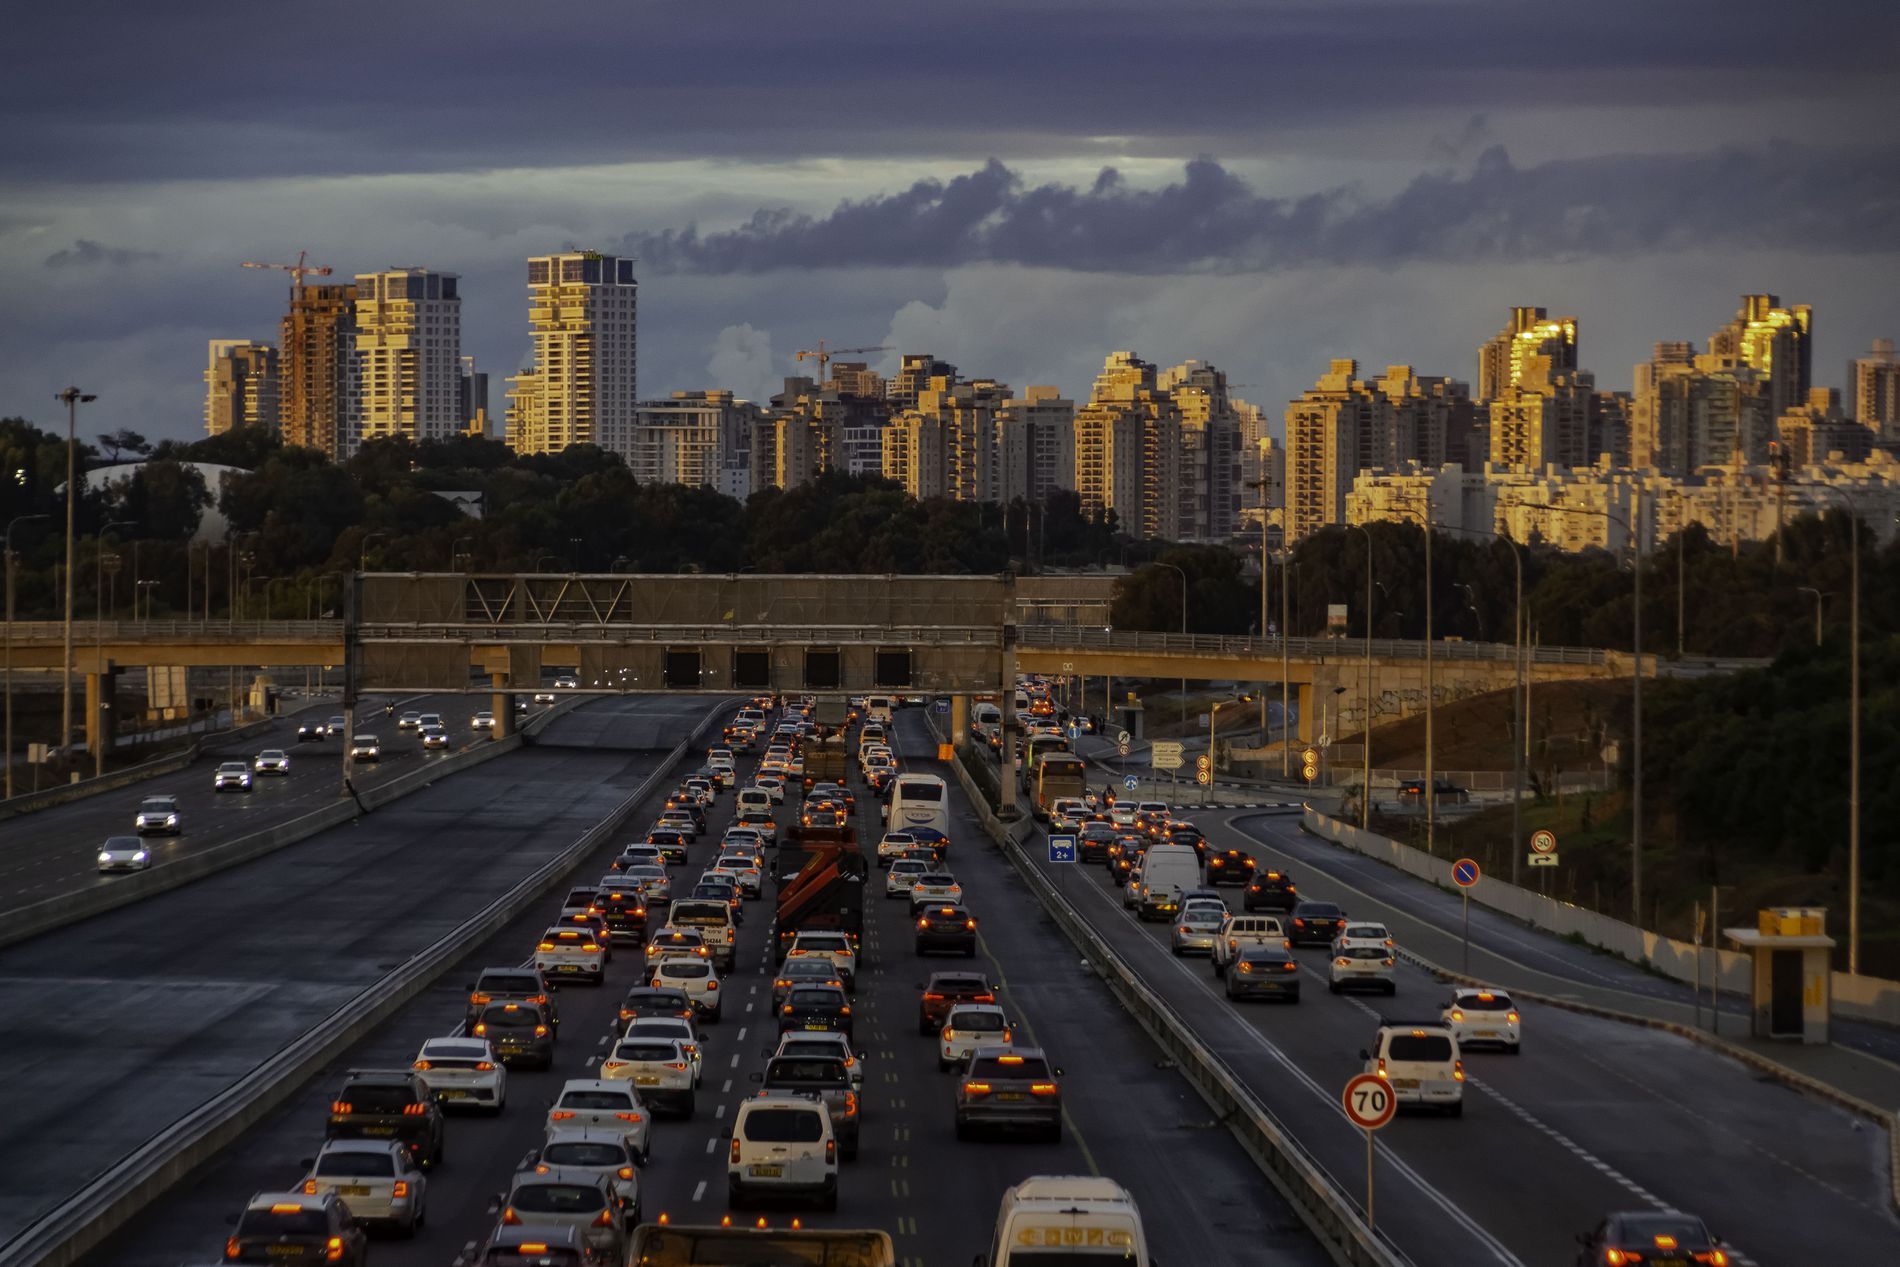
highway
The image is a densely packed highway filled with cars. The buildings and sky, trees in the background.
The high angle photograph is a congested highway, The color palette is a mix of yellows and oranges against cooler blues and grays. The style is urban landscape photography.
Labels: Road, Architecture, Building, Cityscape, Urban, Freeway, City, Car, Transportation, Vehicle, Highway, Construction, Construction Crane, Outdoors, Person, Metropolis, Aerial View, cars, sky, bridge, Buildings, trees
Camera: Canon Canon EOS 700D
Lens: TAMRON 18-200mm F/3.5-6.3 DiII VC B018, Canon TS-E 90mm f/2.8
Aperture: F5.6
Exposure: 1/160 sec
ISO: 800
Focal length: 92.0 mm